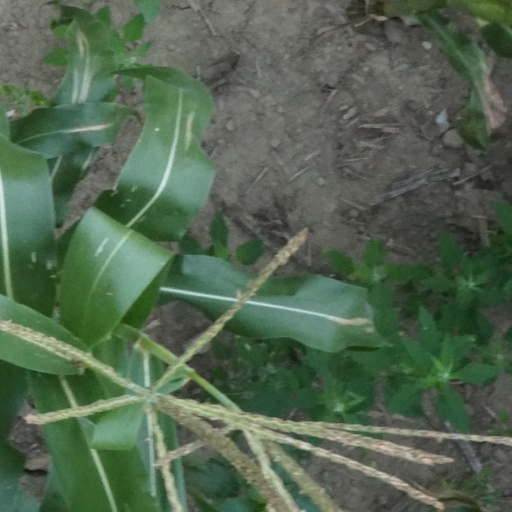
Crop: maize; corn